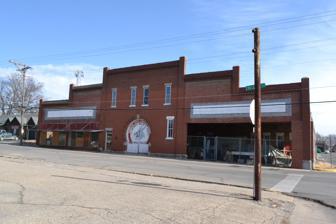
Building: Jones Brothers Mule Barn
Country: United States of America
Year built: 1912
United States historic place Jones Brothers Mule Barn U.S. National Register of Historic Places Show map of Missouri Show map of the United States Location 101 N. College Ave., Warrensburg, Missouri Coordinates 38°45′46″N 93°44′17″W / 38.76278°N 93.73806°W / 38.76278; -93.73806 Area less than one acre Built 1912 ( 1912 ) Architectural style Mule barn NRHP reference No. 11000045 Added to NRHP February 22, 2011 Jones Brothers Mule Barn , also known as Cassingham & Son Hardware Store , is a historic mule barn located at Warrensburg , Johnson County, Missouri . It was built in 1912, and consists of a two-story main block with a monitor roof and one-story rear ell.  It is constructed of red brick and sits on a stone foundation.  It was built as mule sales barn, and later served as a hardware store. It was listed on the National Register of Historic Places in 2010. References